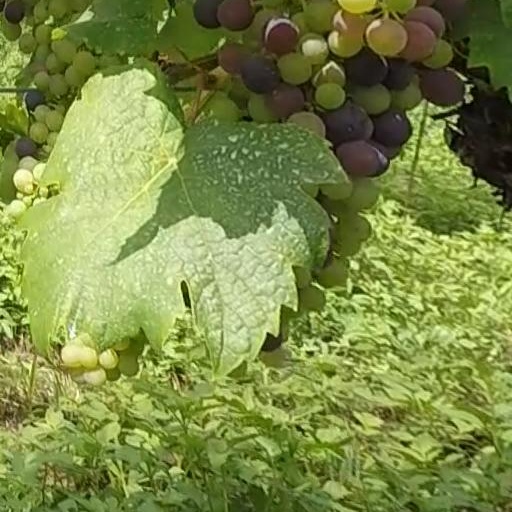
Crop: grape